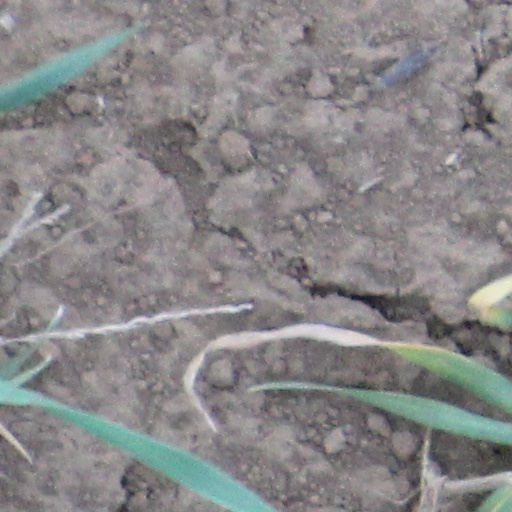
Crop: wheat